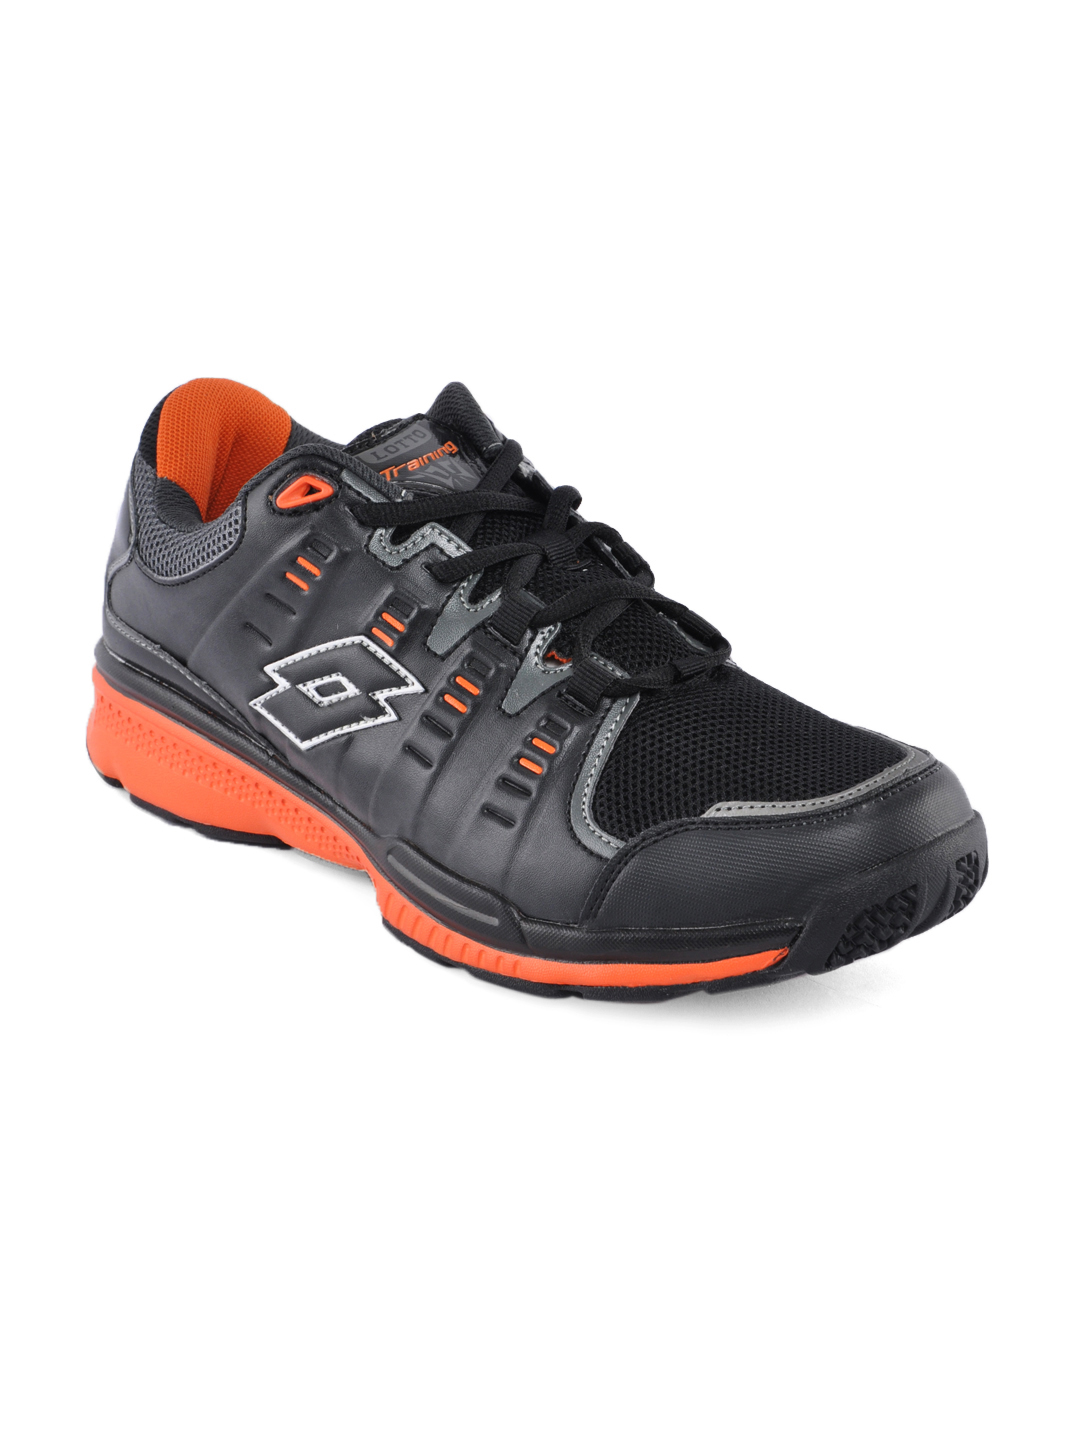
Lotto Men Black Trainer Sports Shoes
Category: Footwear / Shoes / Sports Shoes
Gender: Men
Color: Black
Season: Summer 2011
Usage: Sports